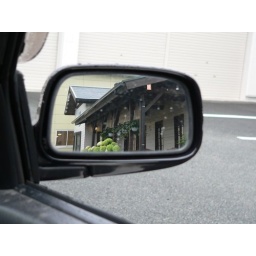
a whole house in a little mirror